Eglin Air Force Base

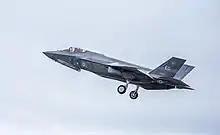
A F-35A Lightning II of the 33rd Fighter Wing takes off to conduct sorties at Eglin Air Force Base in 2017.

The 33d FW "Nomads" is the largest tenant unit at Eglin. The 33 FW is a joint graduate flying and maintenance training wing for the F-35 Lightning II, organized under Air Education and Training Command's 19th Air Force. First established as the 33d Pursuit Group, the wing's contribution to tactical airpower during its 50-year history has been significant with participation in campaigns around the world, while flying various fighter aircraft. Reactivated at Eglin on 1 April 1965 with F-4C Phantom IIs, the wing operated, successively, F-4D and E models into the 1970s before transitioning to the F-15 Eagle. As of 1 October 2009, the 33d FW transitioned to a training wing for the new F-35. The final F-15s assigned to the 33d departed the base in September 2009. As the first of its kind in the Department of Defense, the joint wing is responsible for F-35 pilot and maintainer training for the Air Force, Marine Corps and the Navy. The first of 59 F-35s arrived from Lockheed Martin Fort Worth, Texas on 14 July 2011.